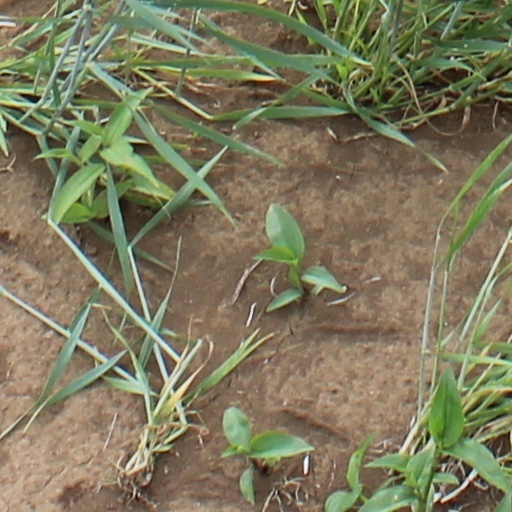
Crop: wheat